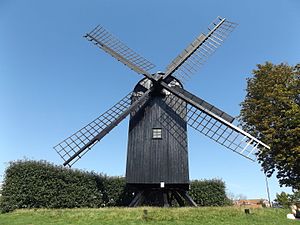
Botanisk Have (Aarhus) / Galleri
Botanisk Have i Aarhus er en botanisk have og park på Vesterbro i Aarhus Midtby. Der er 2 væksthuse i haven med tropiske planter og insekter samt en café. Haven fungerer som rekreativt område med fri adgang.